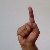
The image shows a hand gesture representing the letter 'D' in Indian Sign Language.